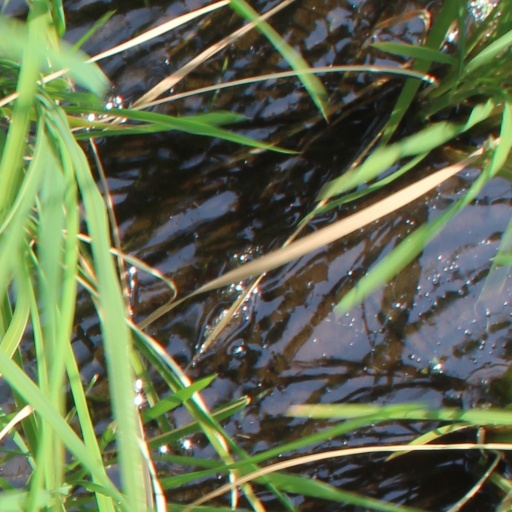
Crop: rice